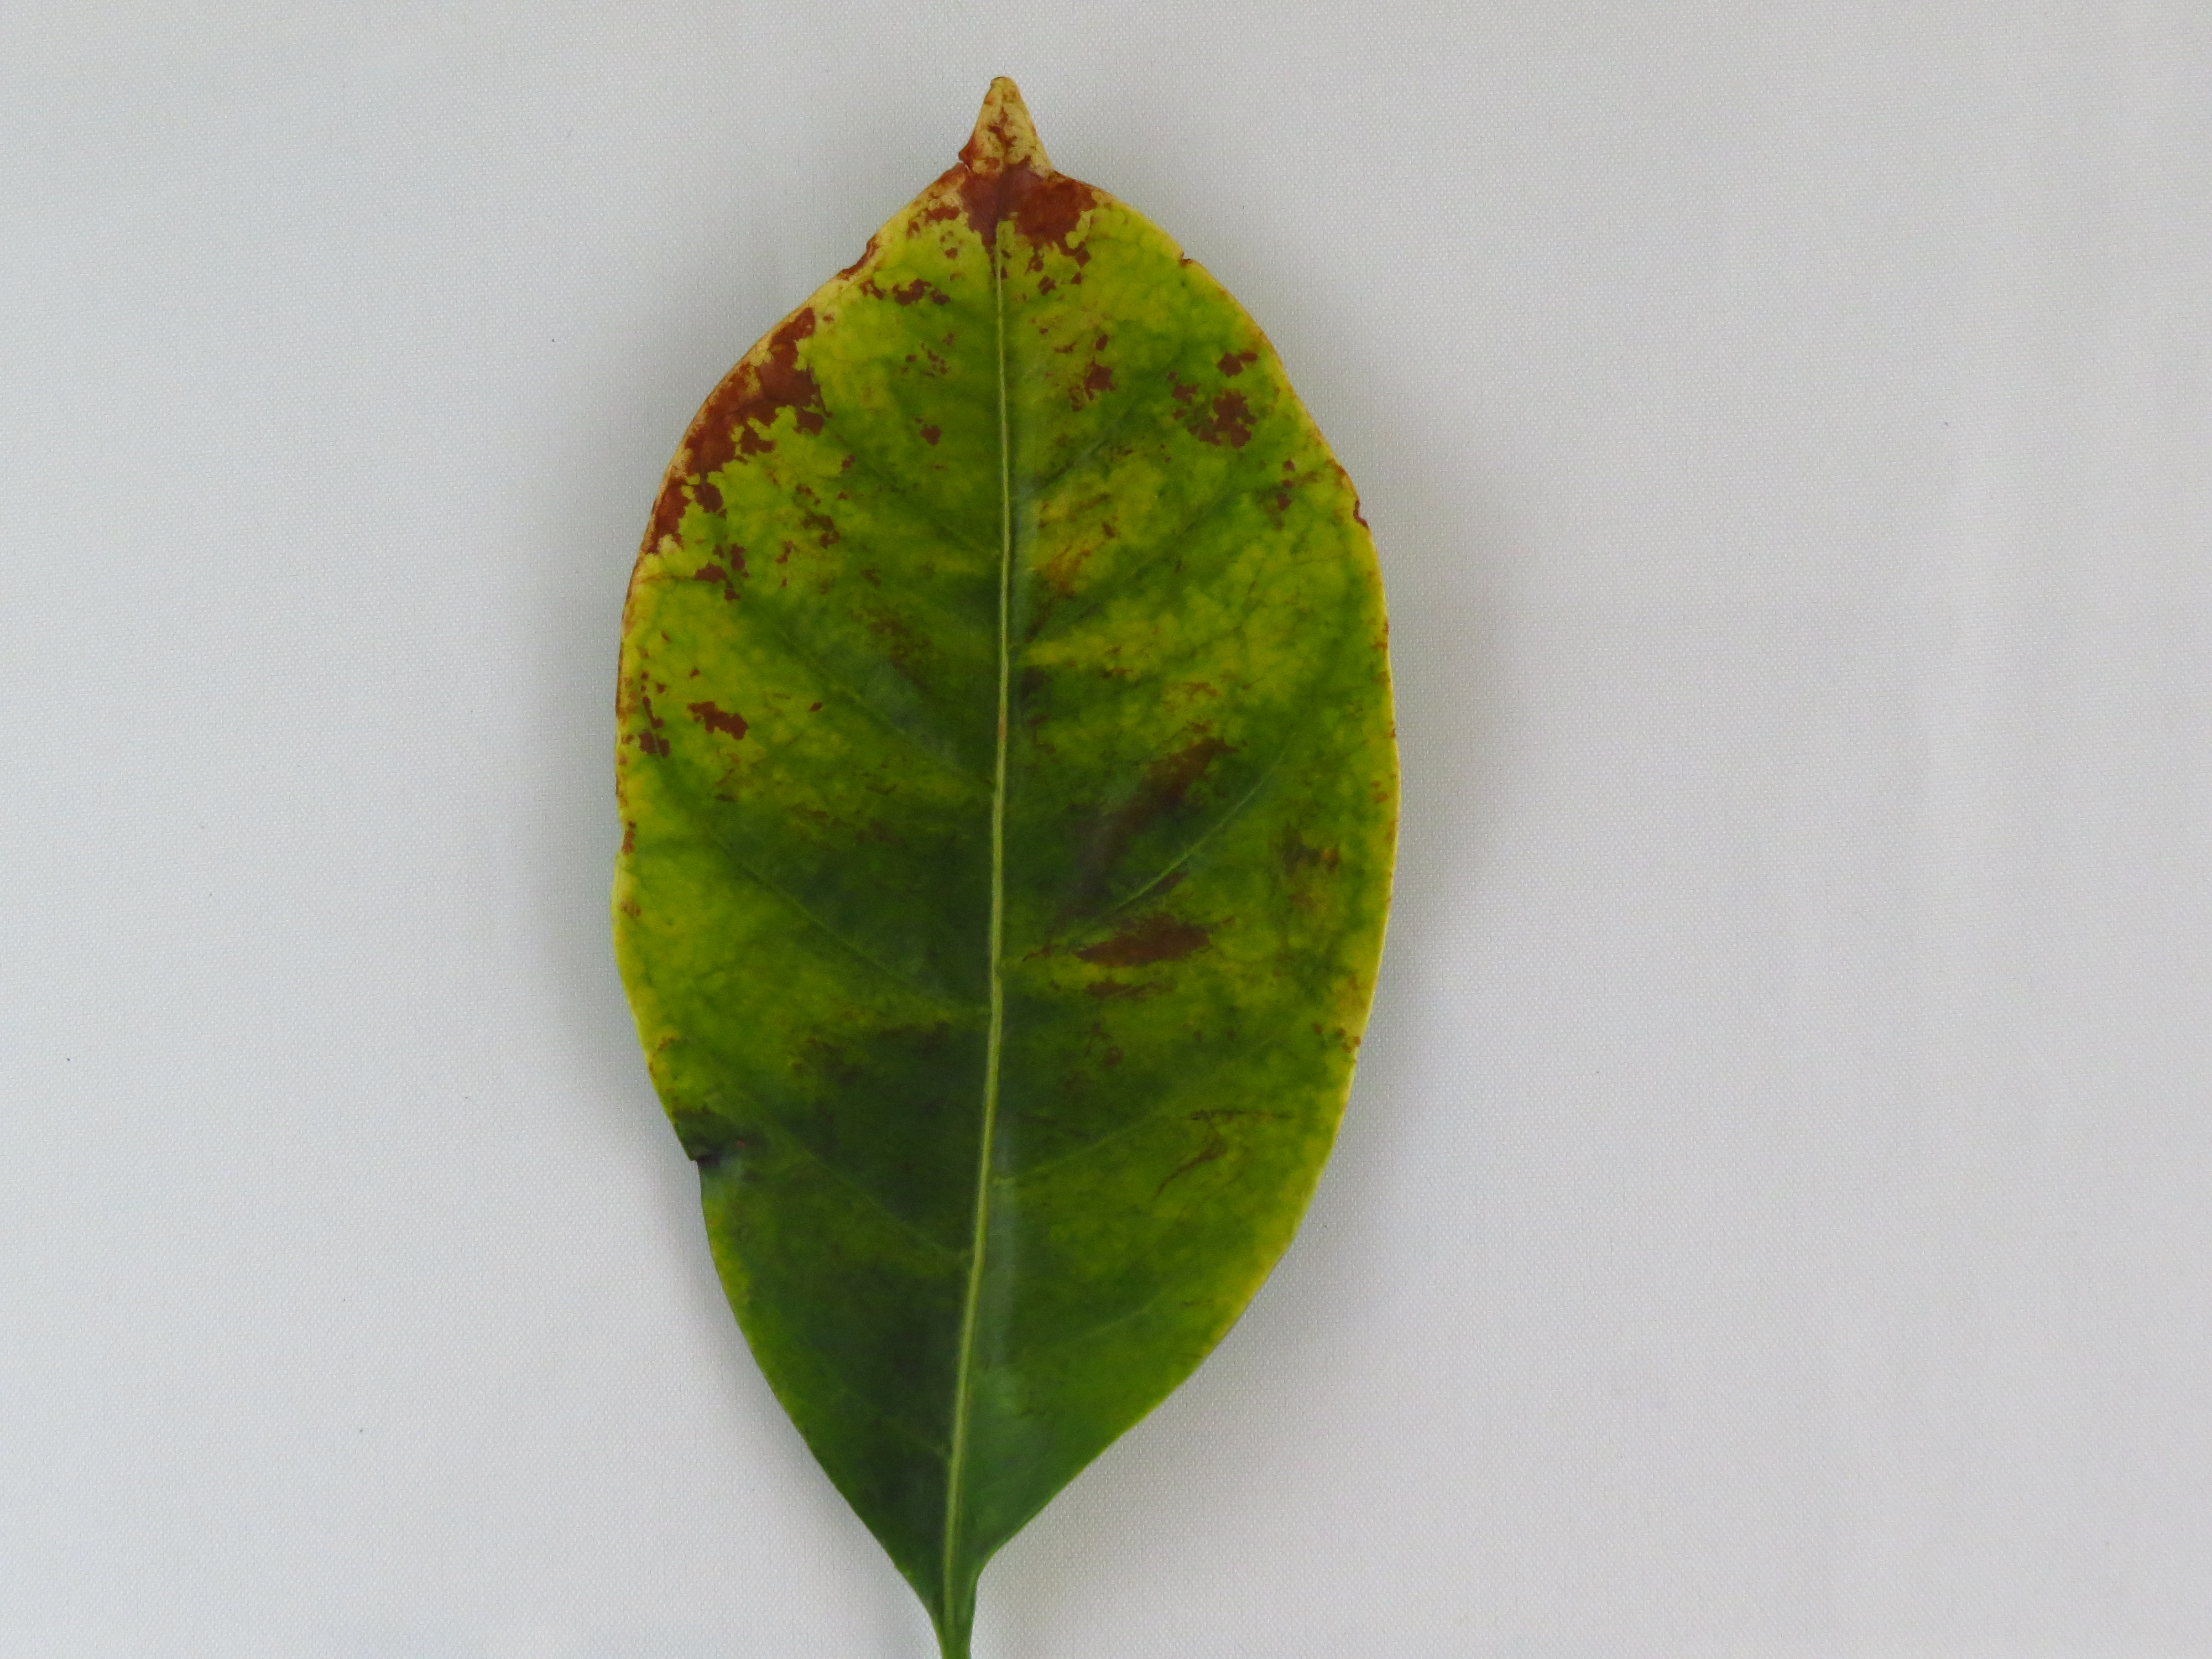
Label: manganese-Mn